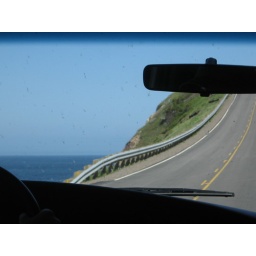
road going around cape brenton highlands national park, with a mountain on one side and the sea on the other